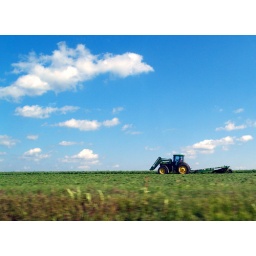
Tractor in field along Hwy. 16 in southeast Minnesota, USA. Photo taken through closed window of passing car.